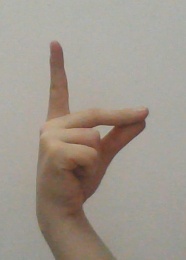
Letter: ta